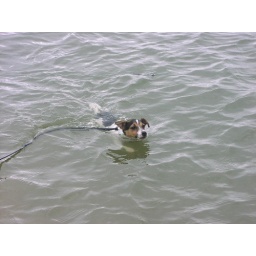
Bean in the lake behind the house